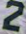
Number: 2